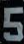
Number: 5